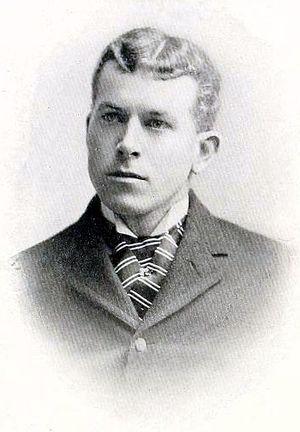
Godfrey Brinley, né le 22 novembre 1864 et mort le 6 mai 1939, est un joueur américain de tennis des années 1880.